Project Emily

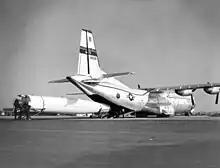
A Thor missile is loaded onto a Douglas C-133 Cargomaster transport aircraft

During the initial negotiations, the major British concerns were about the technical aspects of the weapons, and the costs and benefits of deployment in the United Kingdom rather than concerns about control. A precedent here was Project E, under which data on US nuclear weapons was supplied to Britain to allow English Electric Canberra bombers and V-bombers to carry them in wartime. The McMahon act was amended in August 1954 to permit this. Under Project E, stocks of US nuclear weapons for British use were held at RAF airbases under US custody. On 12 December 1956, the Chief of Staff of the United States Air Force, General Nathan Twining, suggested to his British counterpart, Air Chief Marshal Sir Dermot Boyle, that the Thor missile warheads be made available "under the same terms and conditions". Sandys, now the Minister of Defence, affirmed that this arrangement would be acceptable to the British government. When he visited the United States in January 1957, he found the Americans eager to deploy IRBMs in Britain. The Prime Minister, Harold Macmillan, and President Dwight D. Eisenhower agreed to do so at a summit in Bermuda in March 1957. Although the IRBM negotiations had commenced before the Suez crisis damaged Britain's relationship with the United States, it suited the British government to portray the IRBM deal as a demonstration that the rift had been healed.